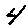
Label: 4